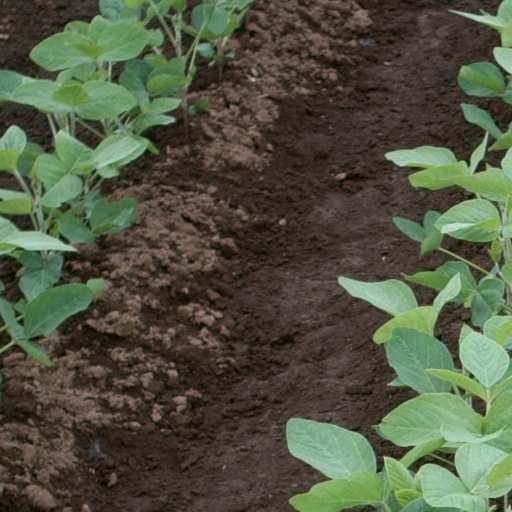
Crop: soybean